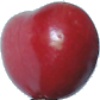
Label: Cherry 2